Vimperator

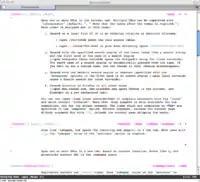
Vimperator showing codice_2

To ameliorate its steep learning curve, Vimperator provides an online help system similar to that of Vim. The 'help' command provides quick access to help on a wide array of topics, including all available commands and options. The help pages are indexed via tags, which the user can see while browsing the help pages. To access a help section in the future, one simply needs to type . Moreover, the help tags follow common naming guidelines. So, for instance, all commands are tagged with ', all options with '.